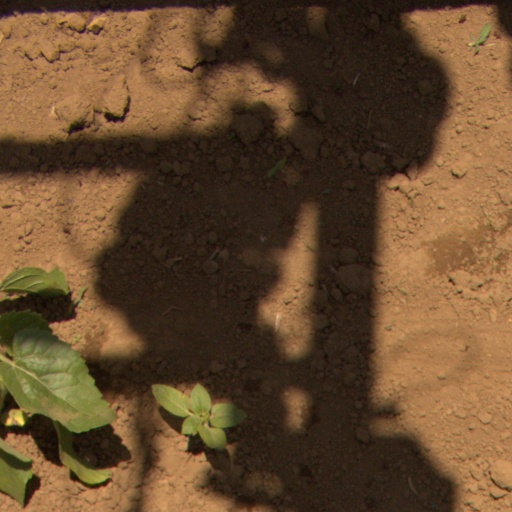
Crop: Jerusalem artichoke